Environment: real
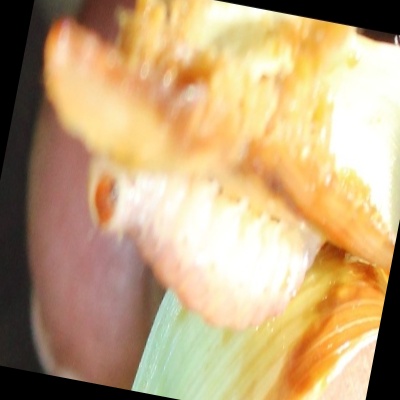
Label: fall_armyworm